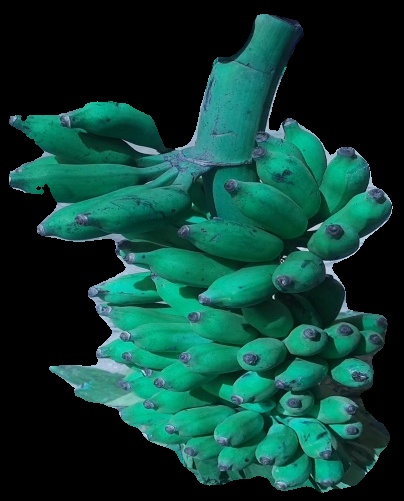
Variety: elakki-bale
Grade: grade3